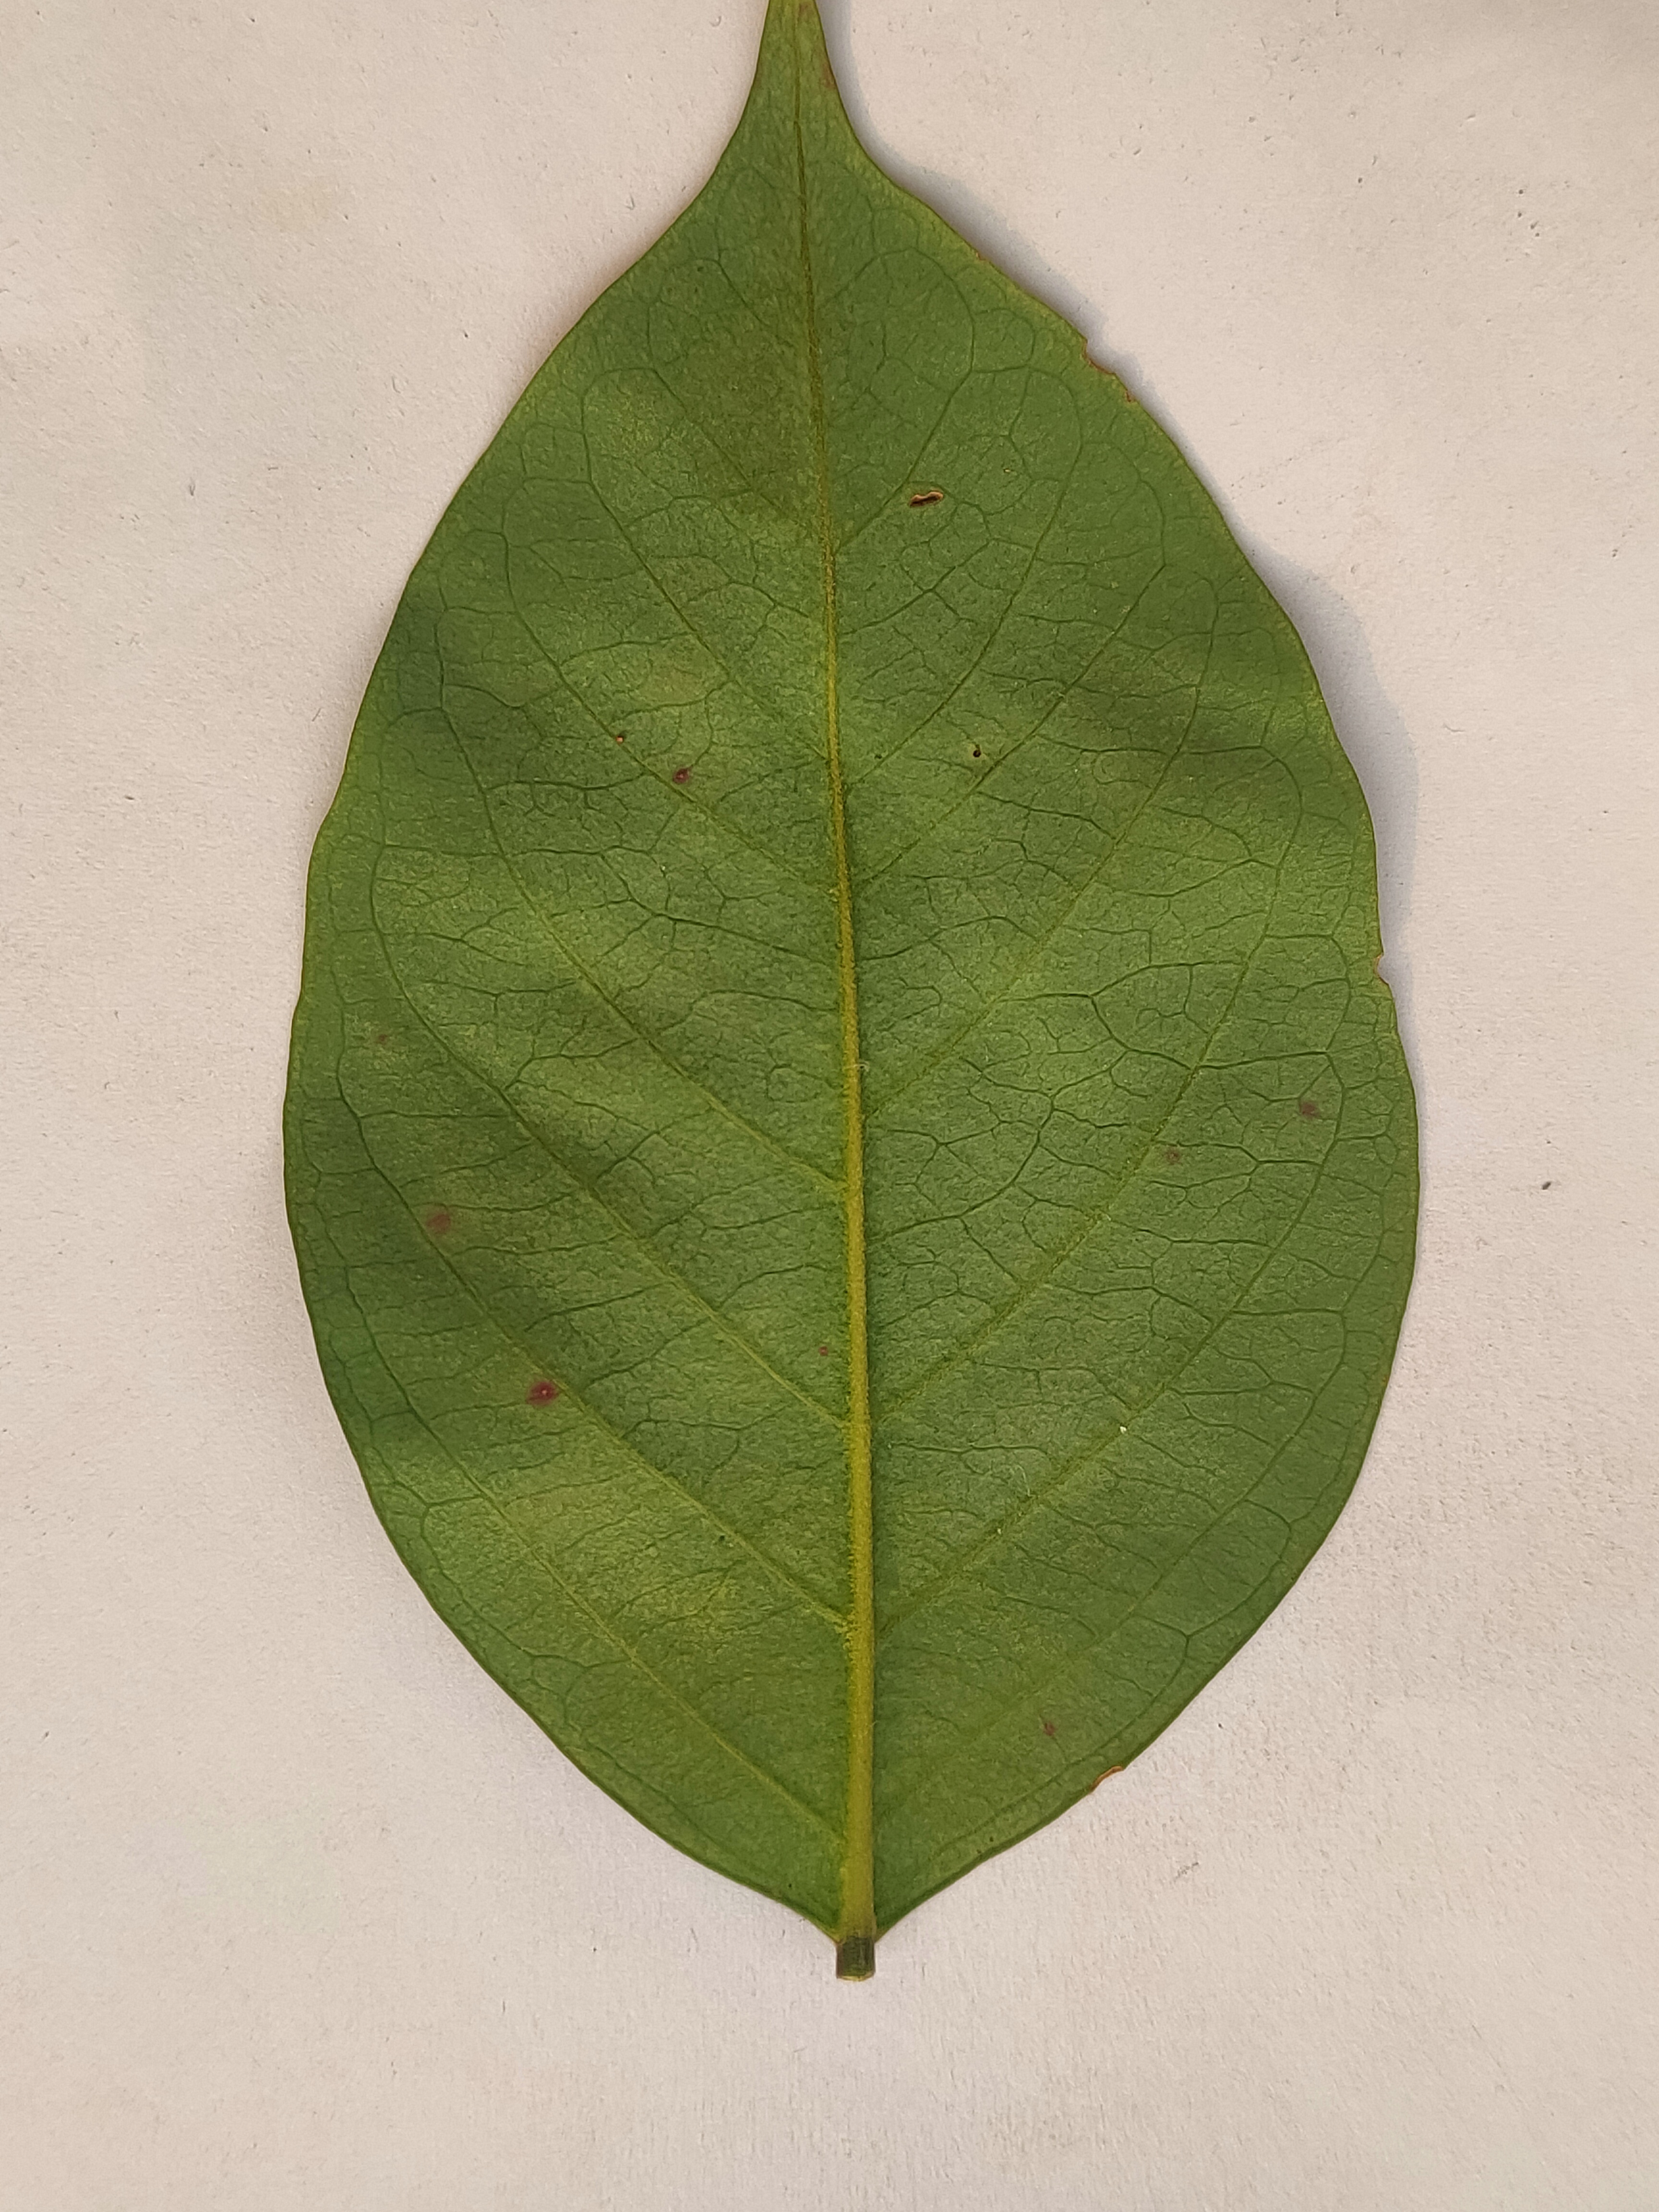
Leaf variety: Star Fruit